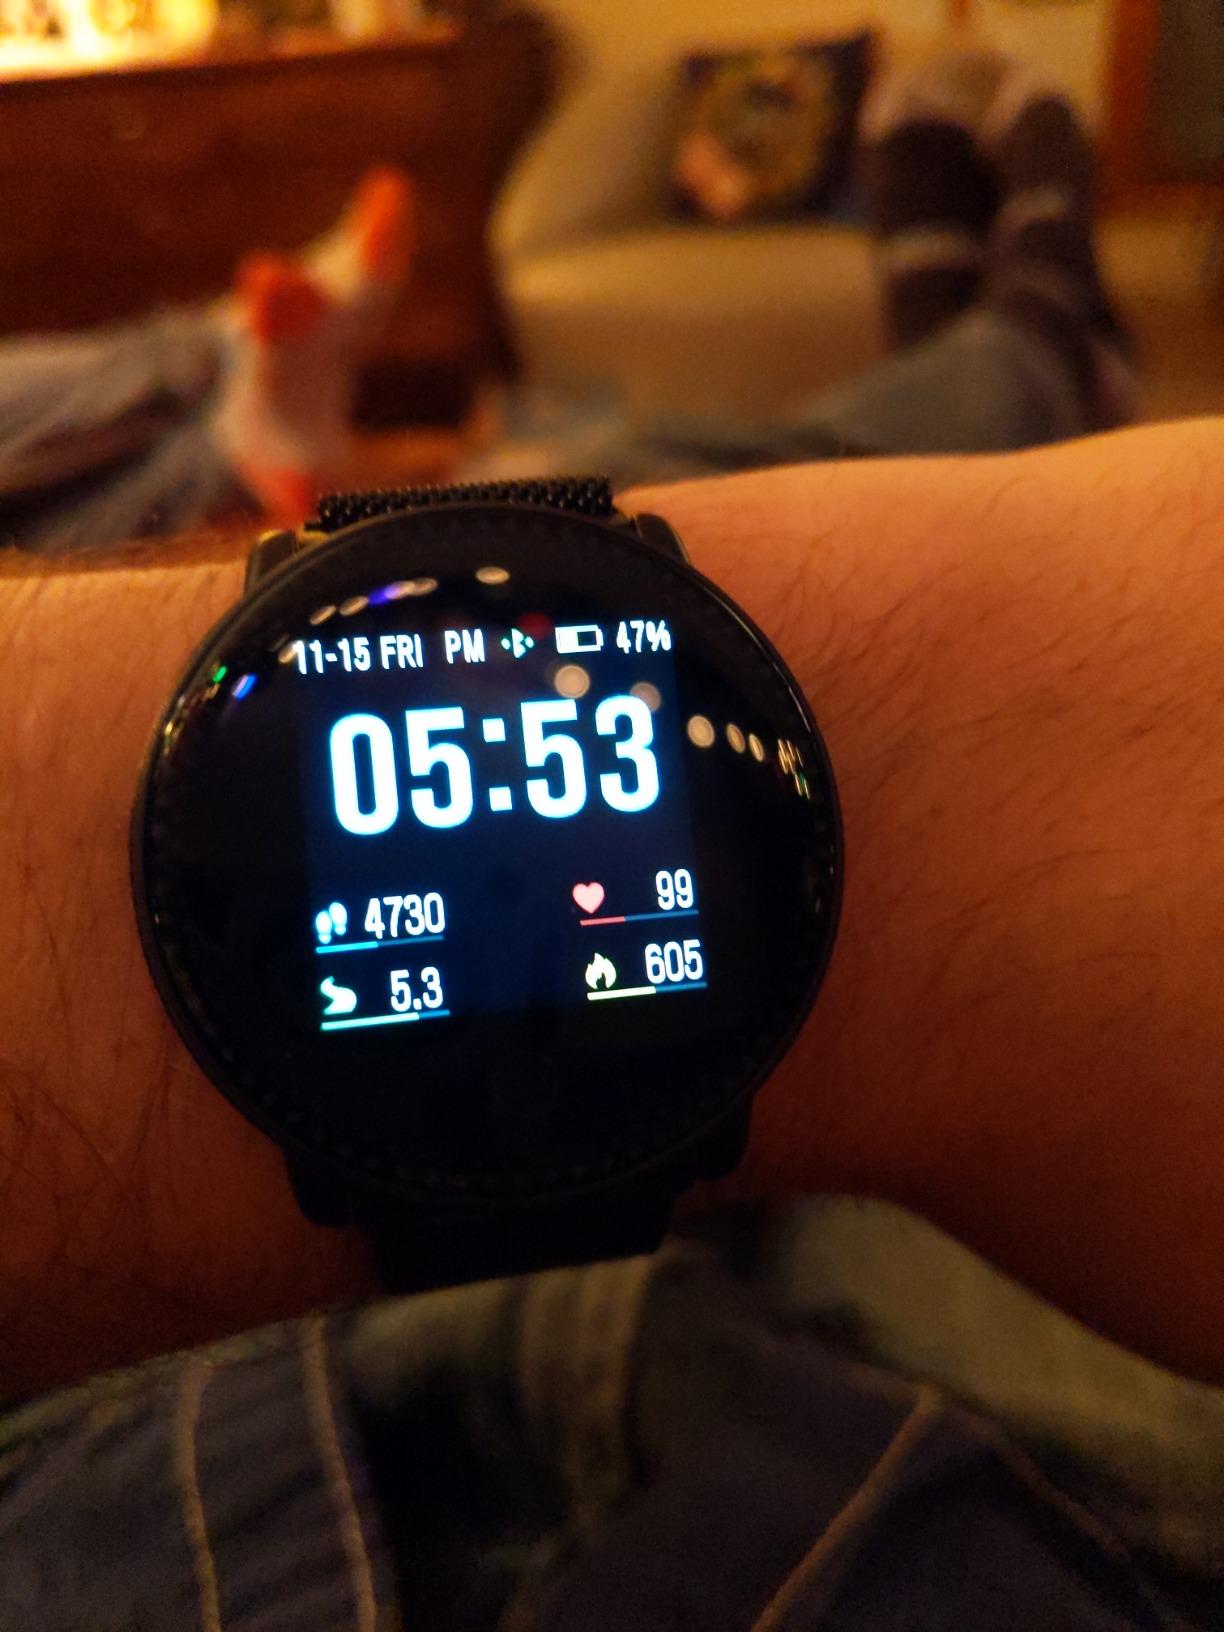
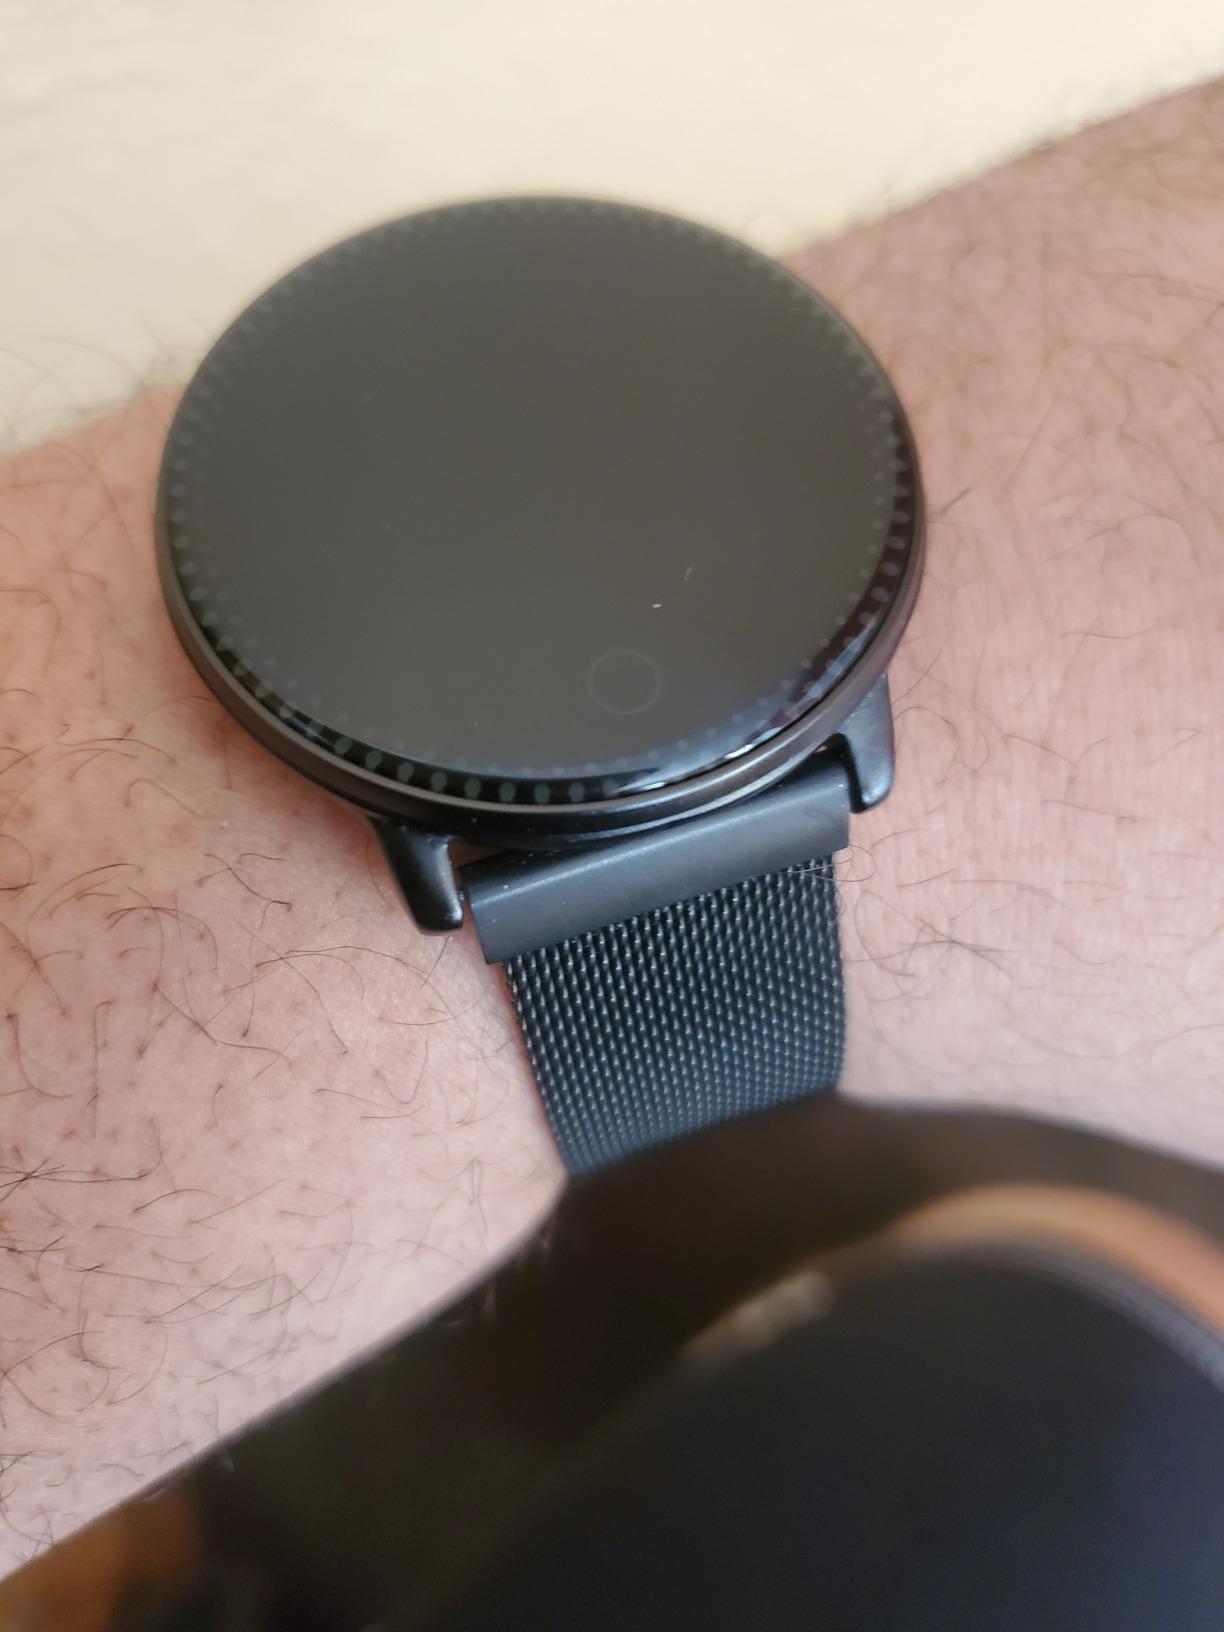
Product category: smartwatch
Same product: yes